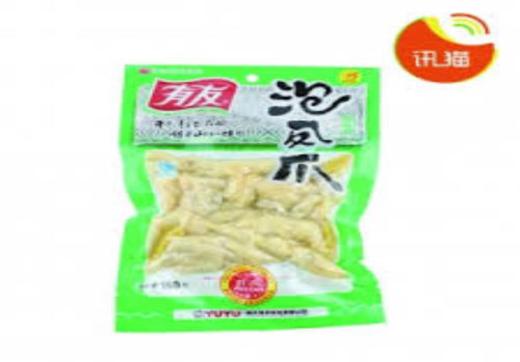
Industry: Food